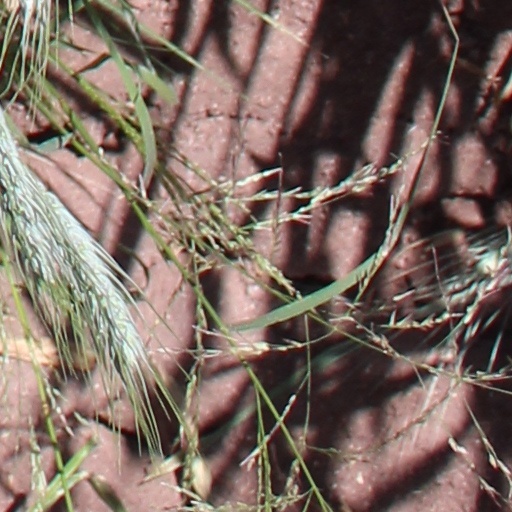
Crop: wheat